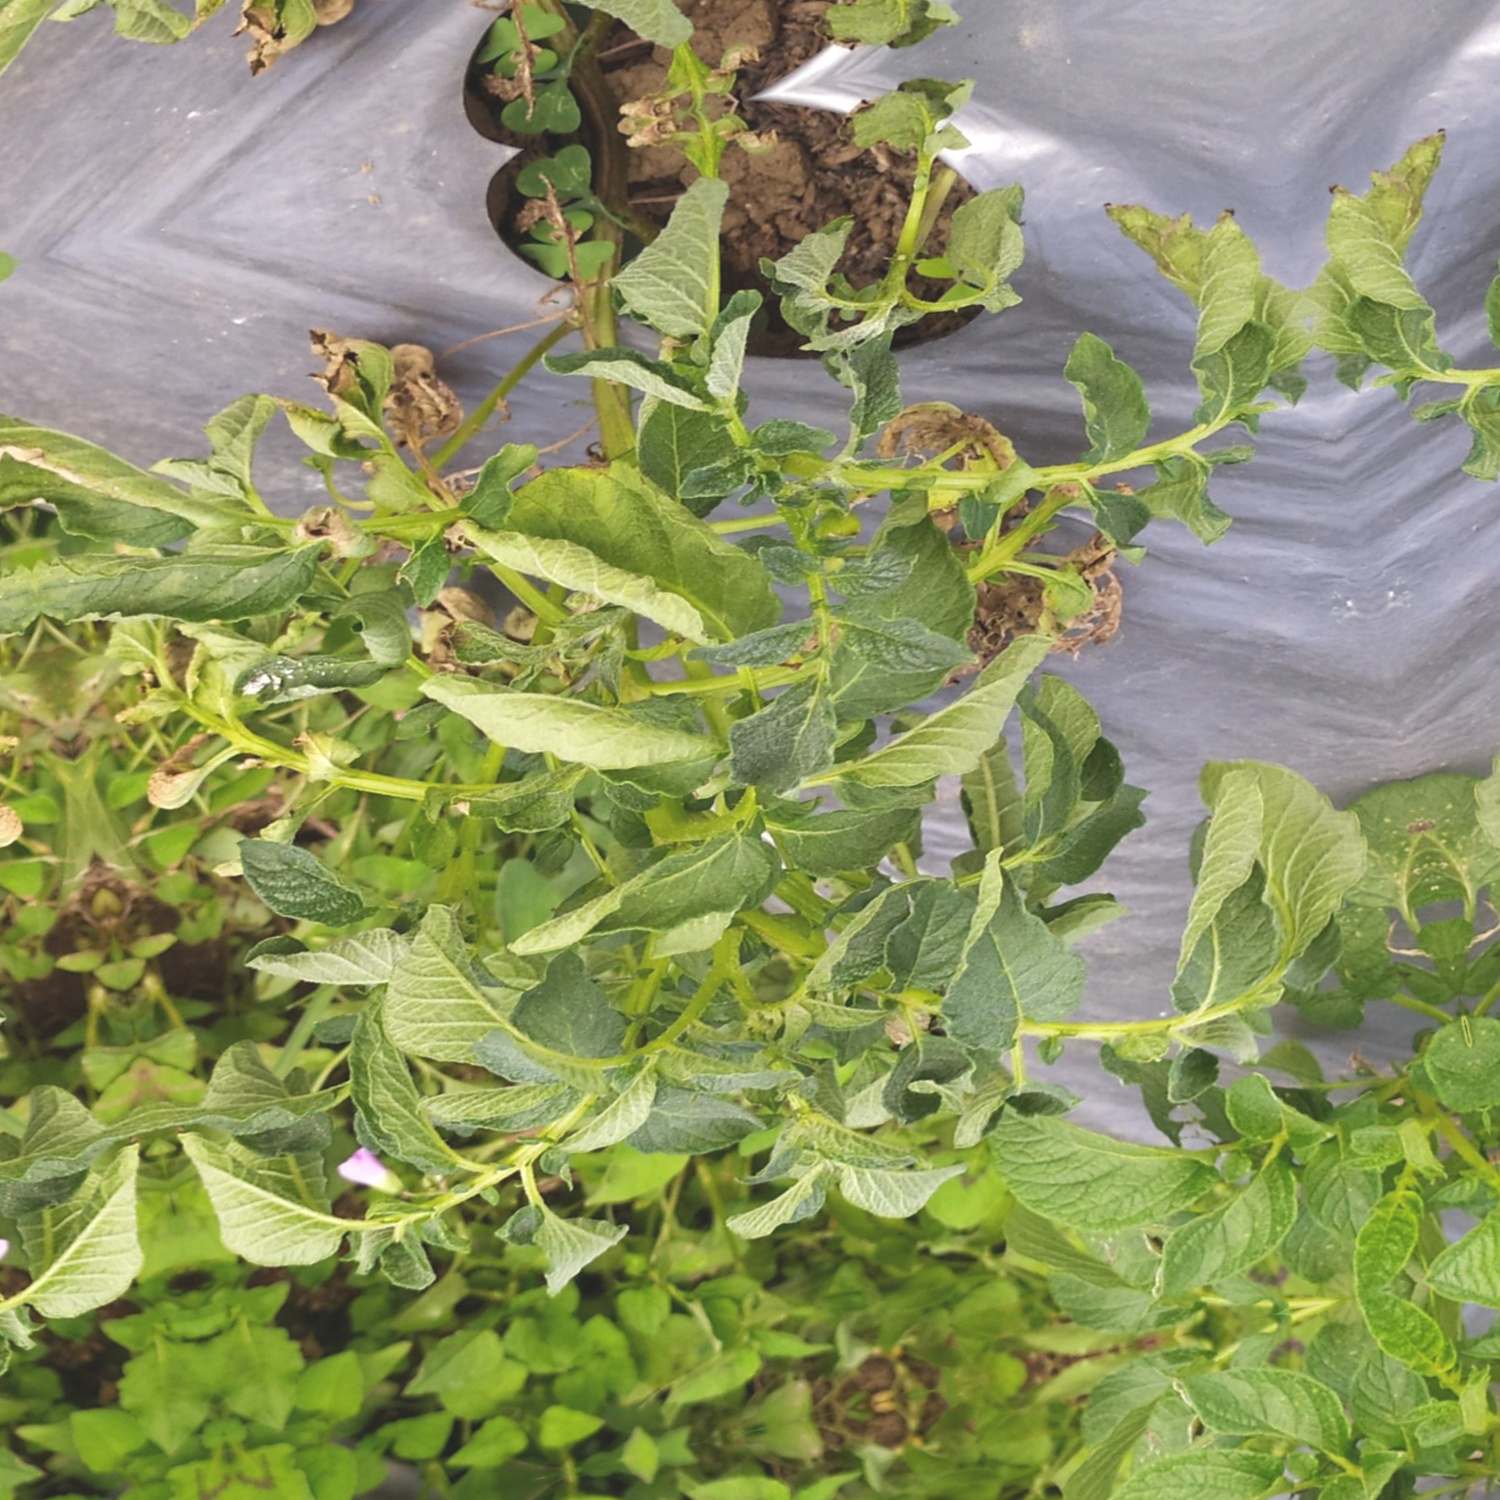
Etiqueta: Pudricion_Parda